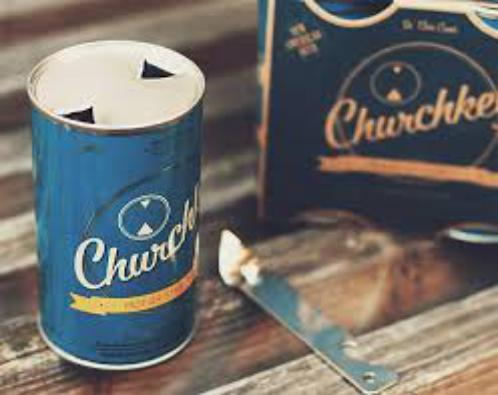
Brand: Churchkey Can
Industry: Clothes